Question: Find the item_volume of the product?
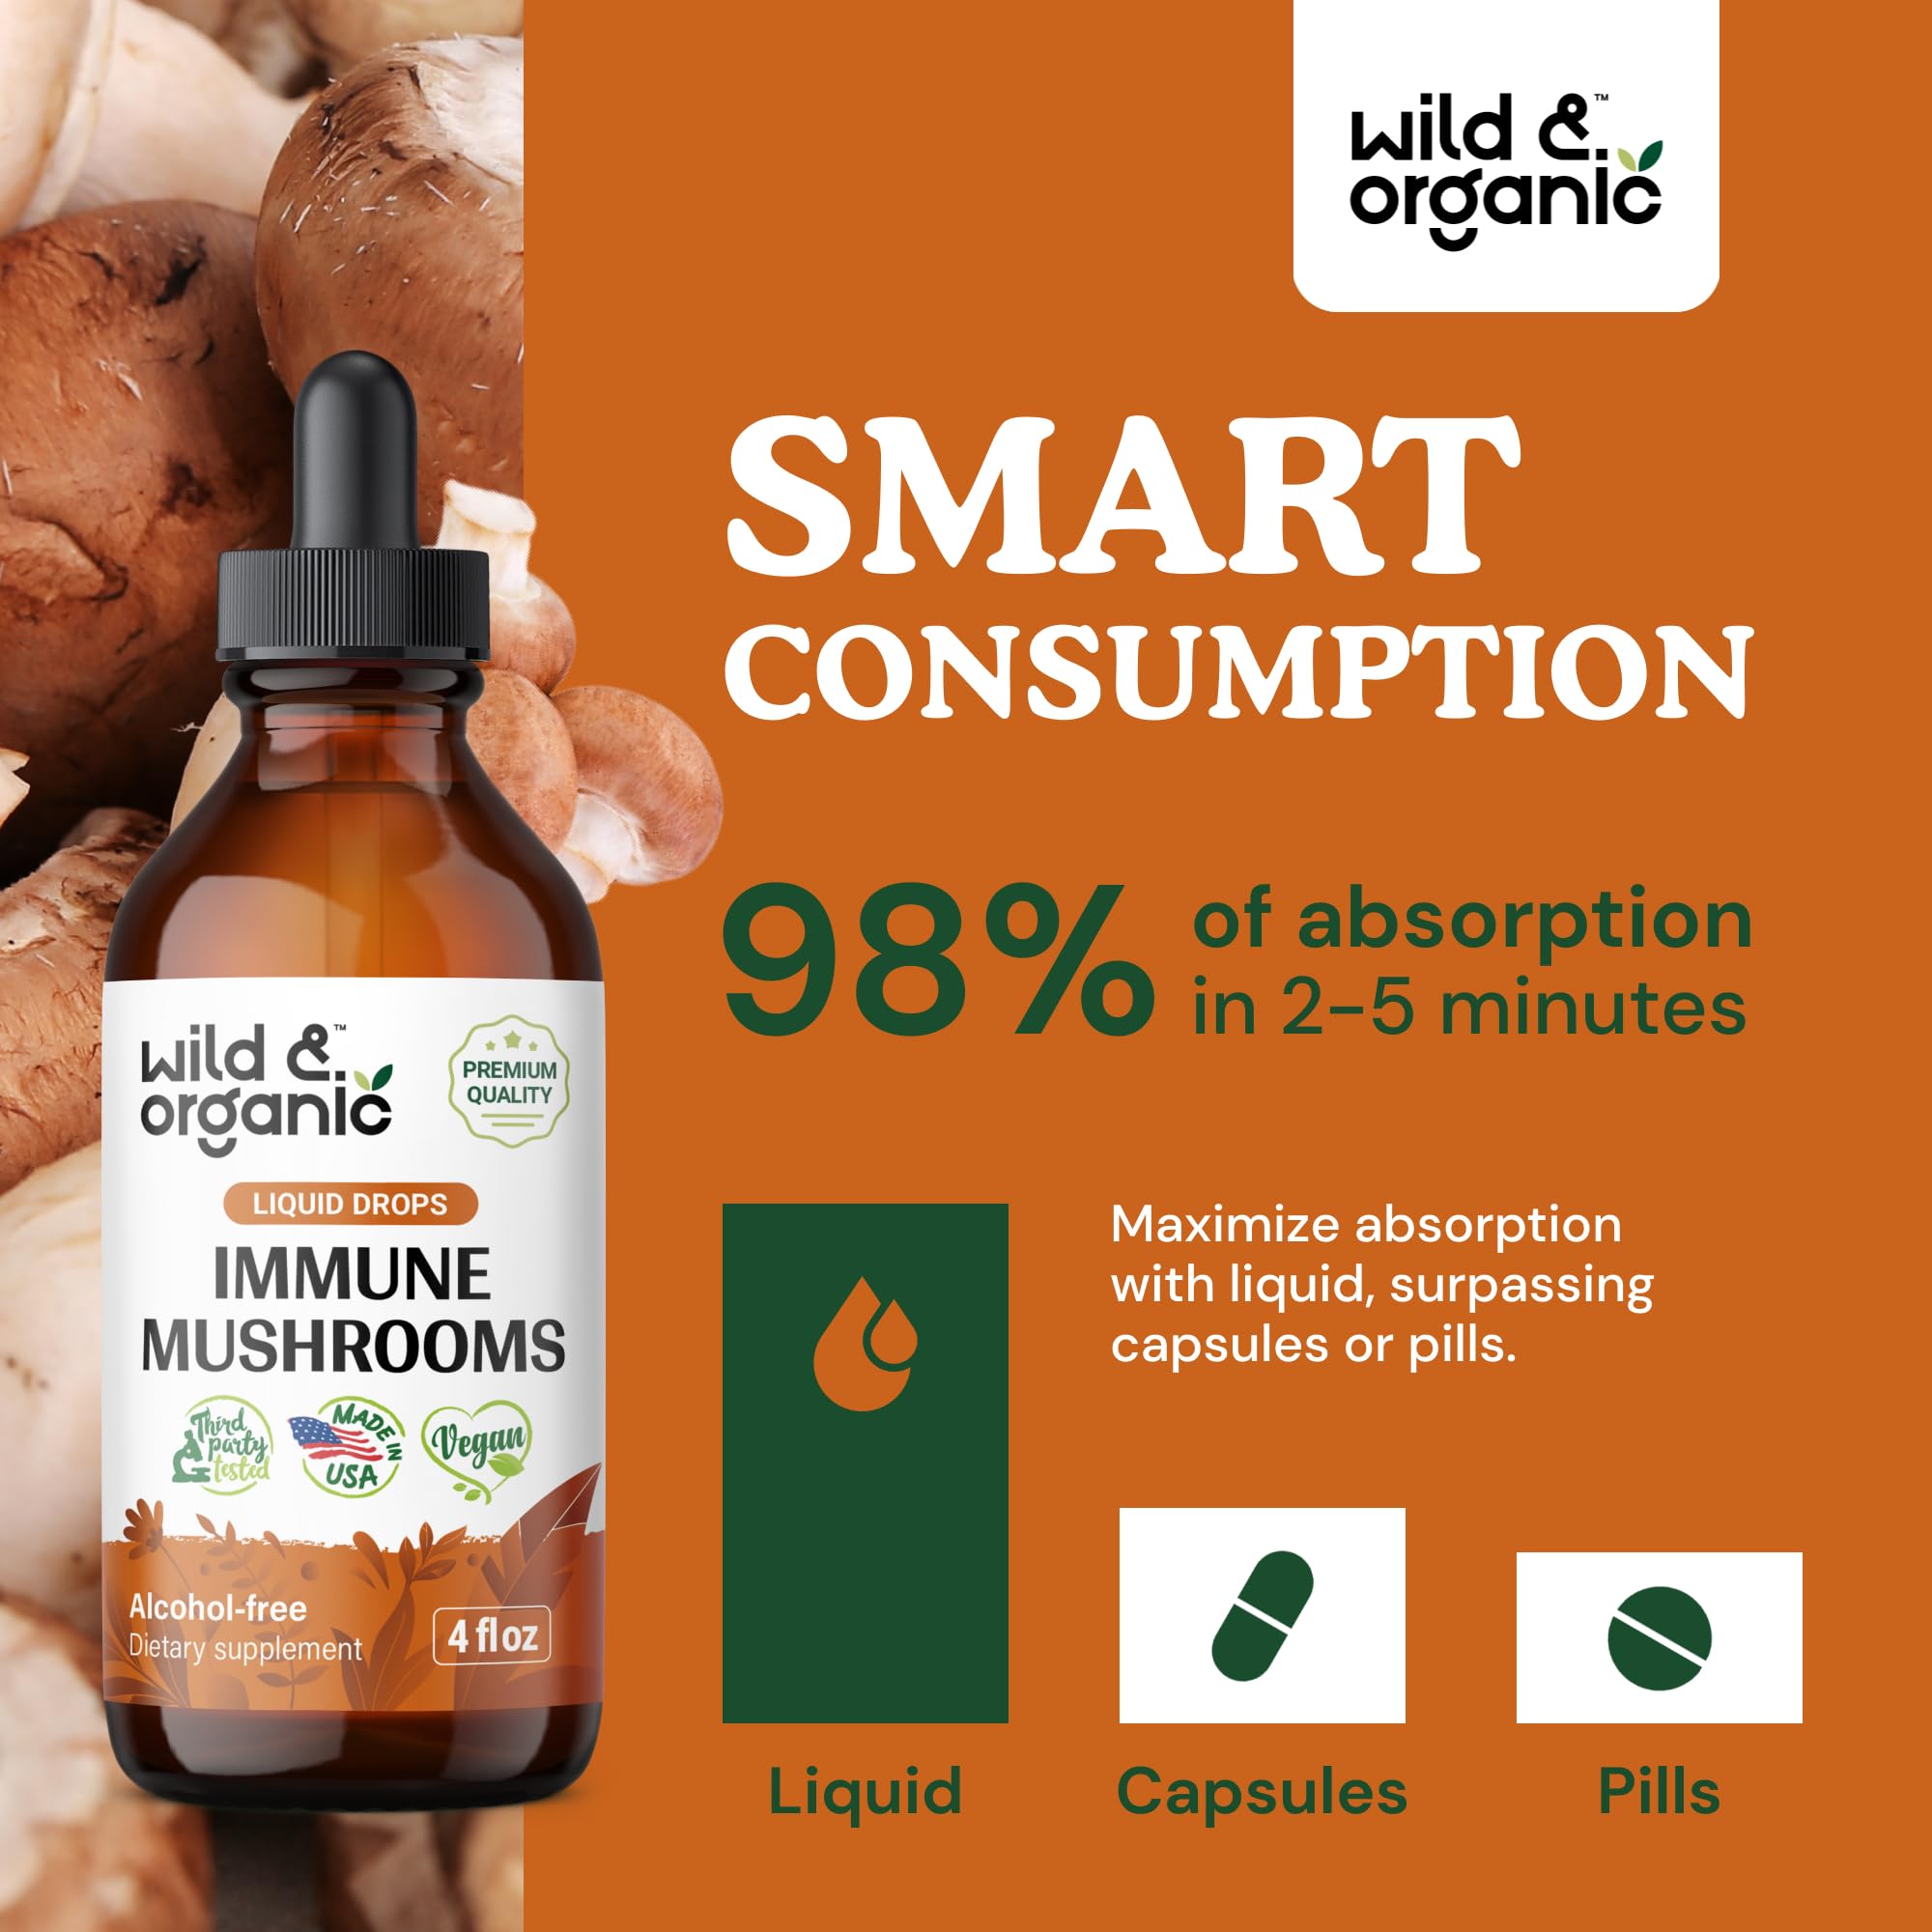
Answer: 4.0 fluid ounce